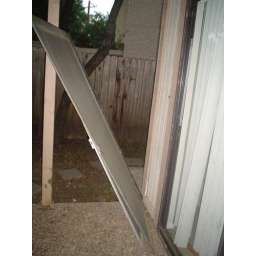
back door ripped off by water